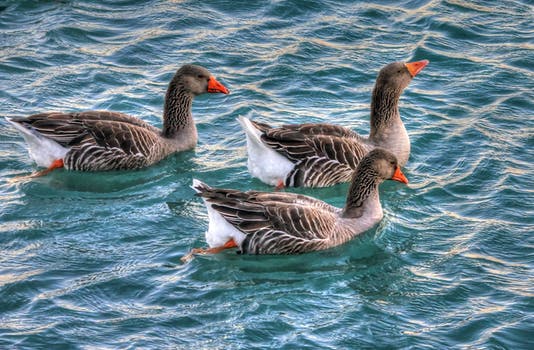
Label: No Watermark